Roman currency

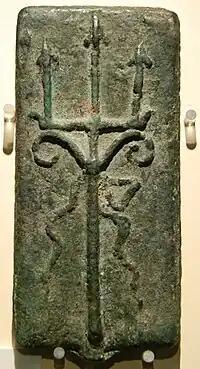
Bronze "aes signatum" produced by the Roman Republic after 450 BC

Coinage proper was only introduced by the republican government . The greatest city of the Magna Graecia region in southern Italy, and several other Italian cities, already had a long tradition of using coinage by this time and produced them in large quantities during the 4th century BC to pay for their wars against the inland Italian groups encroaching on their territory. For these reasons, the Romans would have certainly known about coinage systems long before their government actually introduced them. Eventually, the economic conditions of the Second Punic War forced the Romans to fully adopt a coinage system.